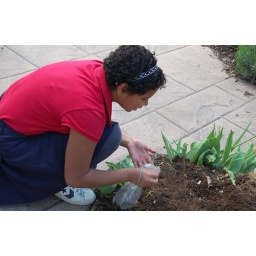
Because she enjoys reading in the library garden, this young patron planted a tree to add to the landscape!